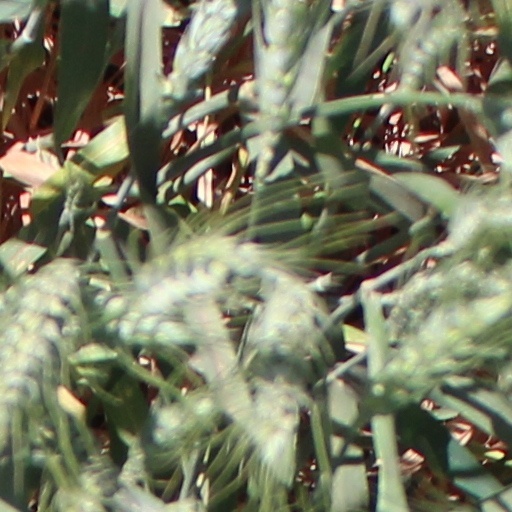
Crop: wheat